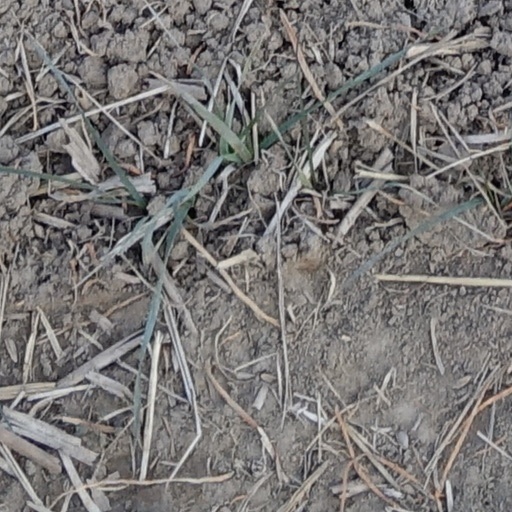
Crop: wheat